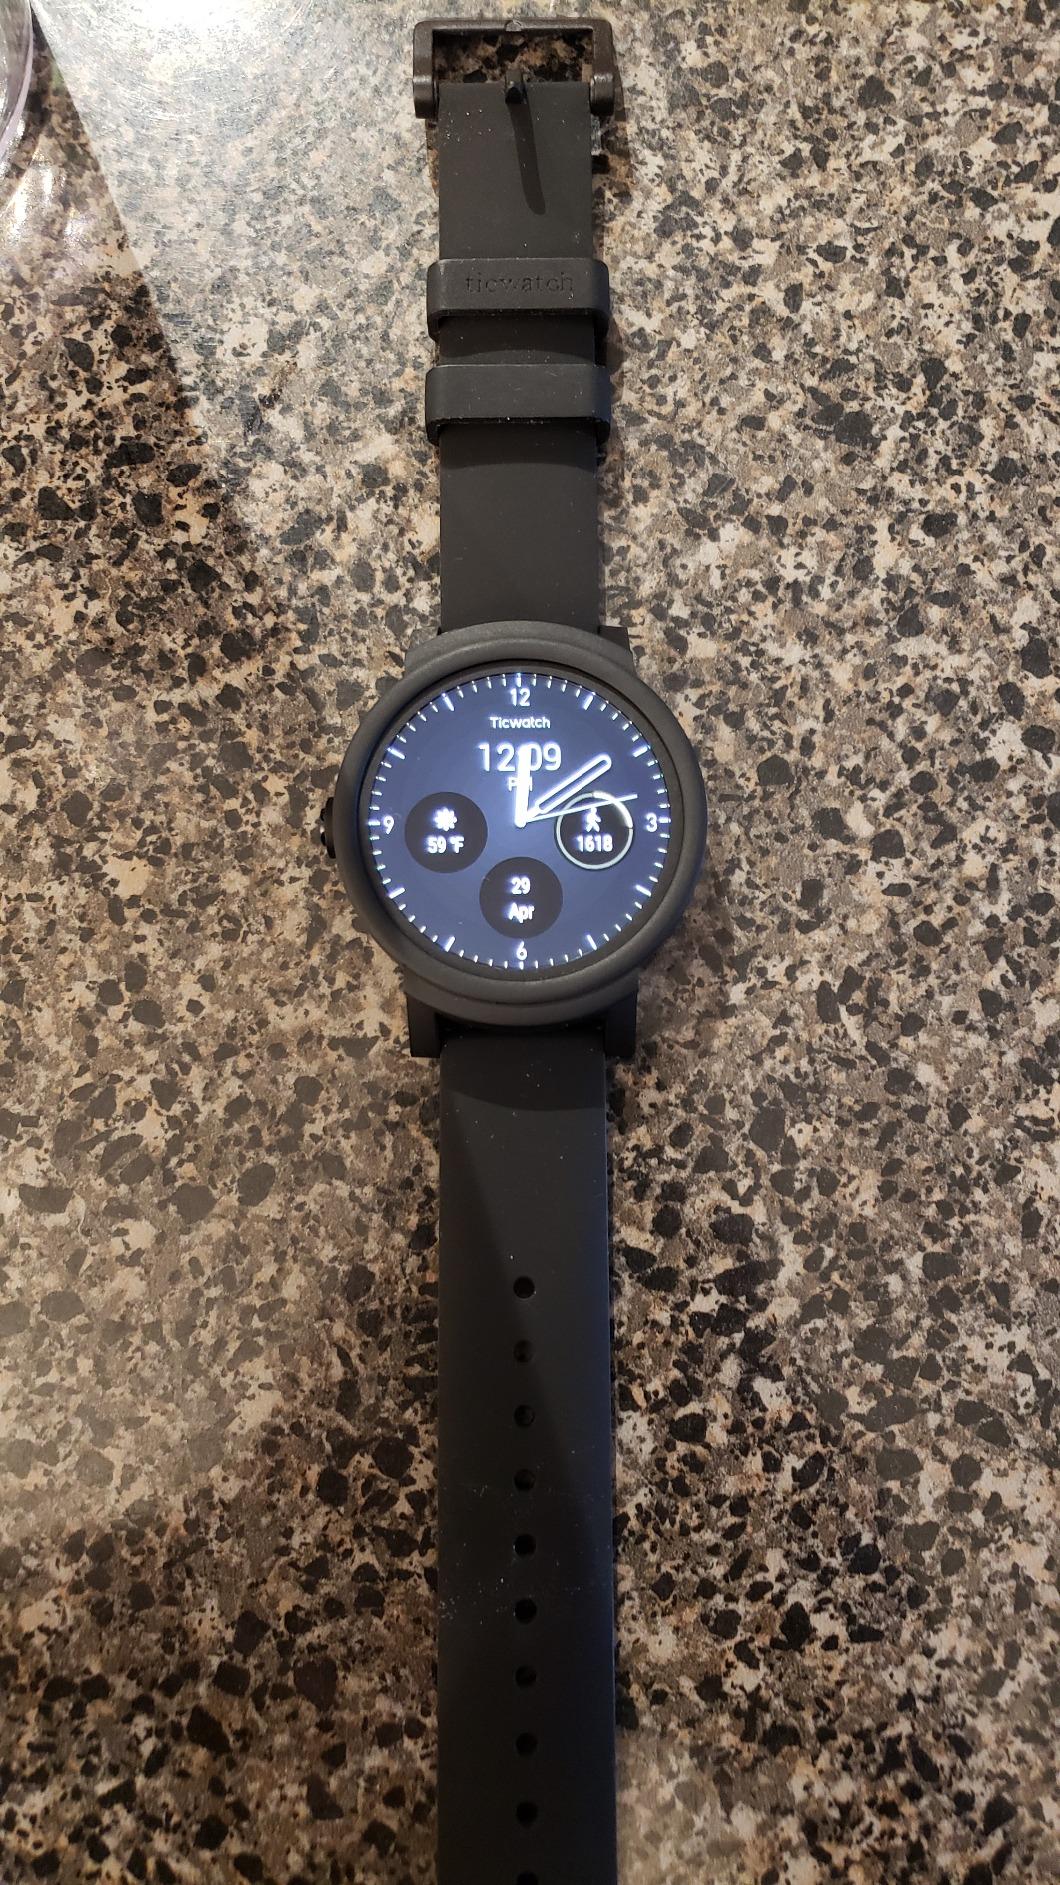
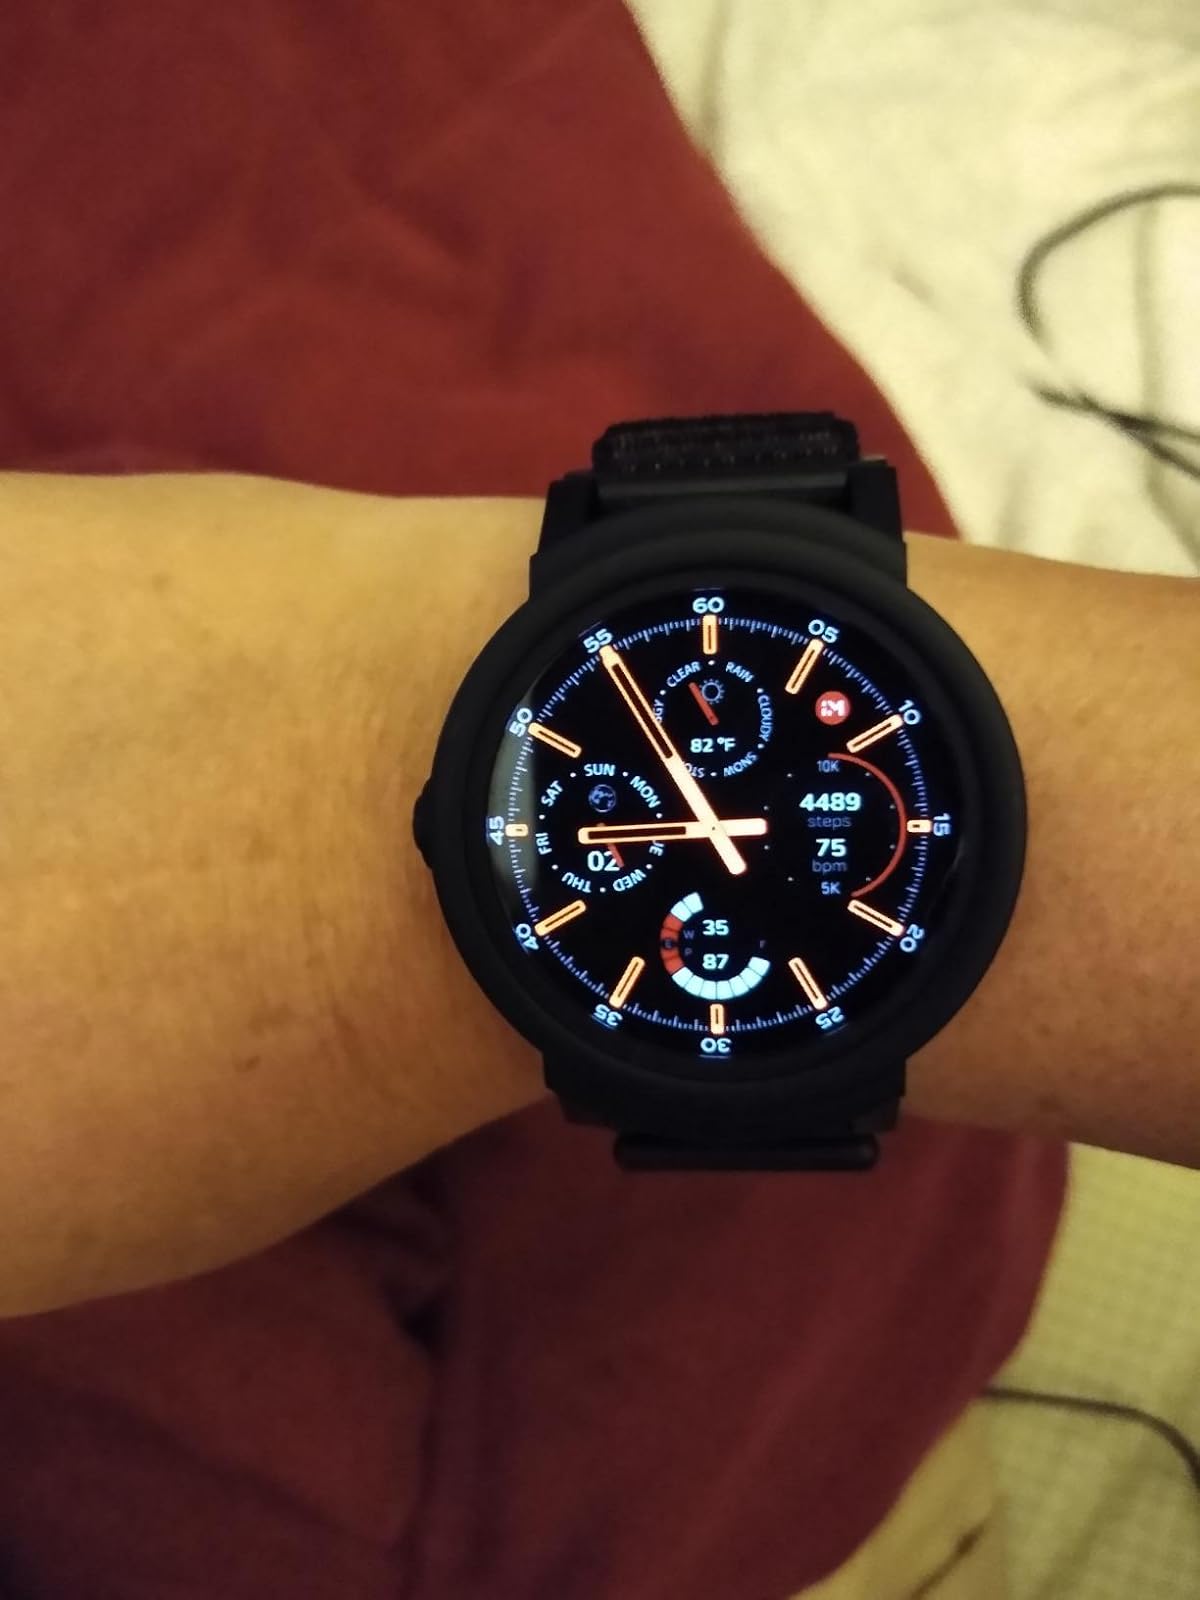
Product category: smartwatch
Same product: yes